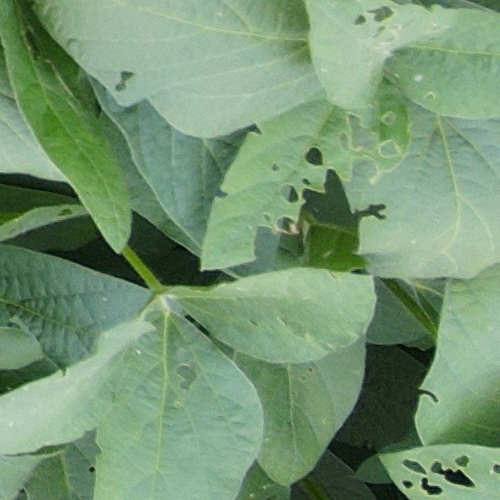
Label: Caterpillar